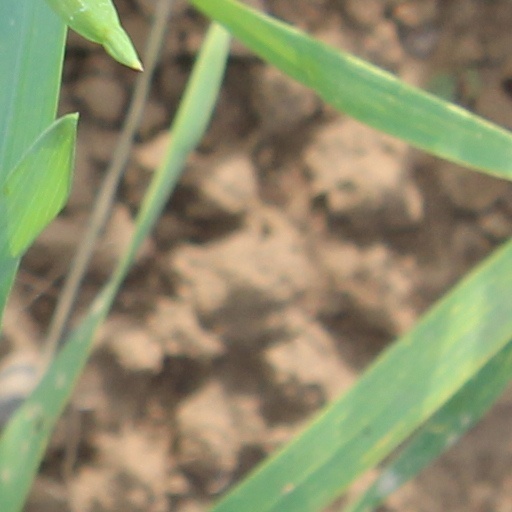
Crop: wheat